Raul Rebane

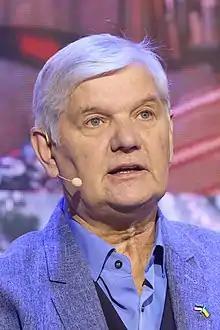
Raul Rebane in 2022

Raul Rebane (born 6 October 1953 in Pärnu) is an Estonian journalist and communication consultant.